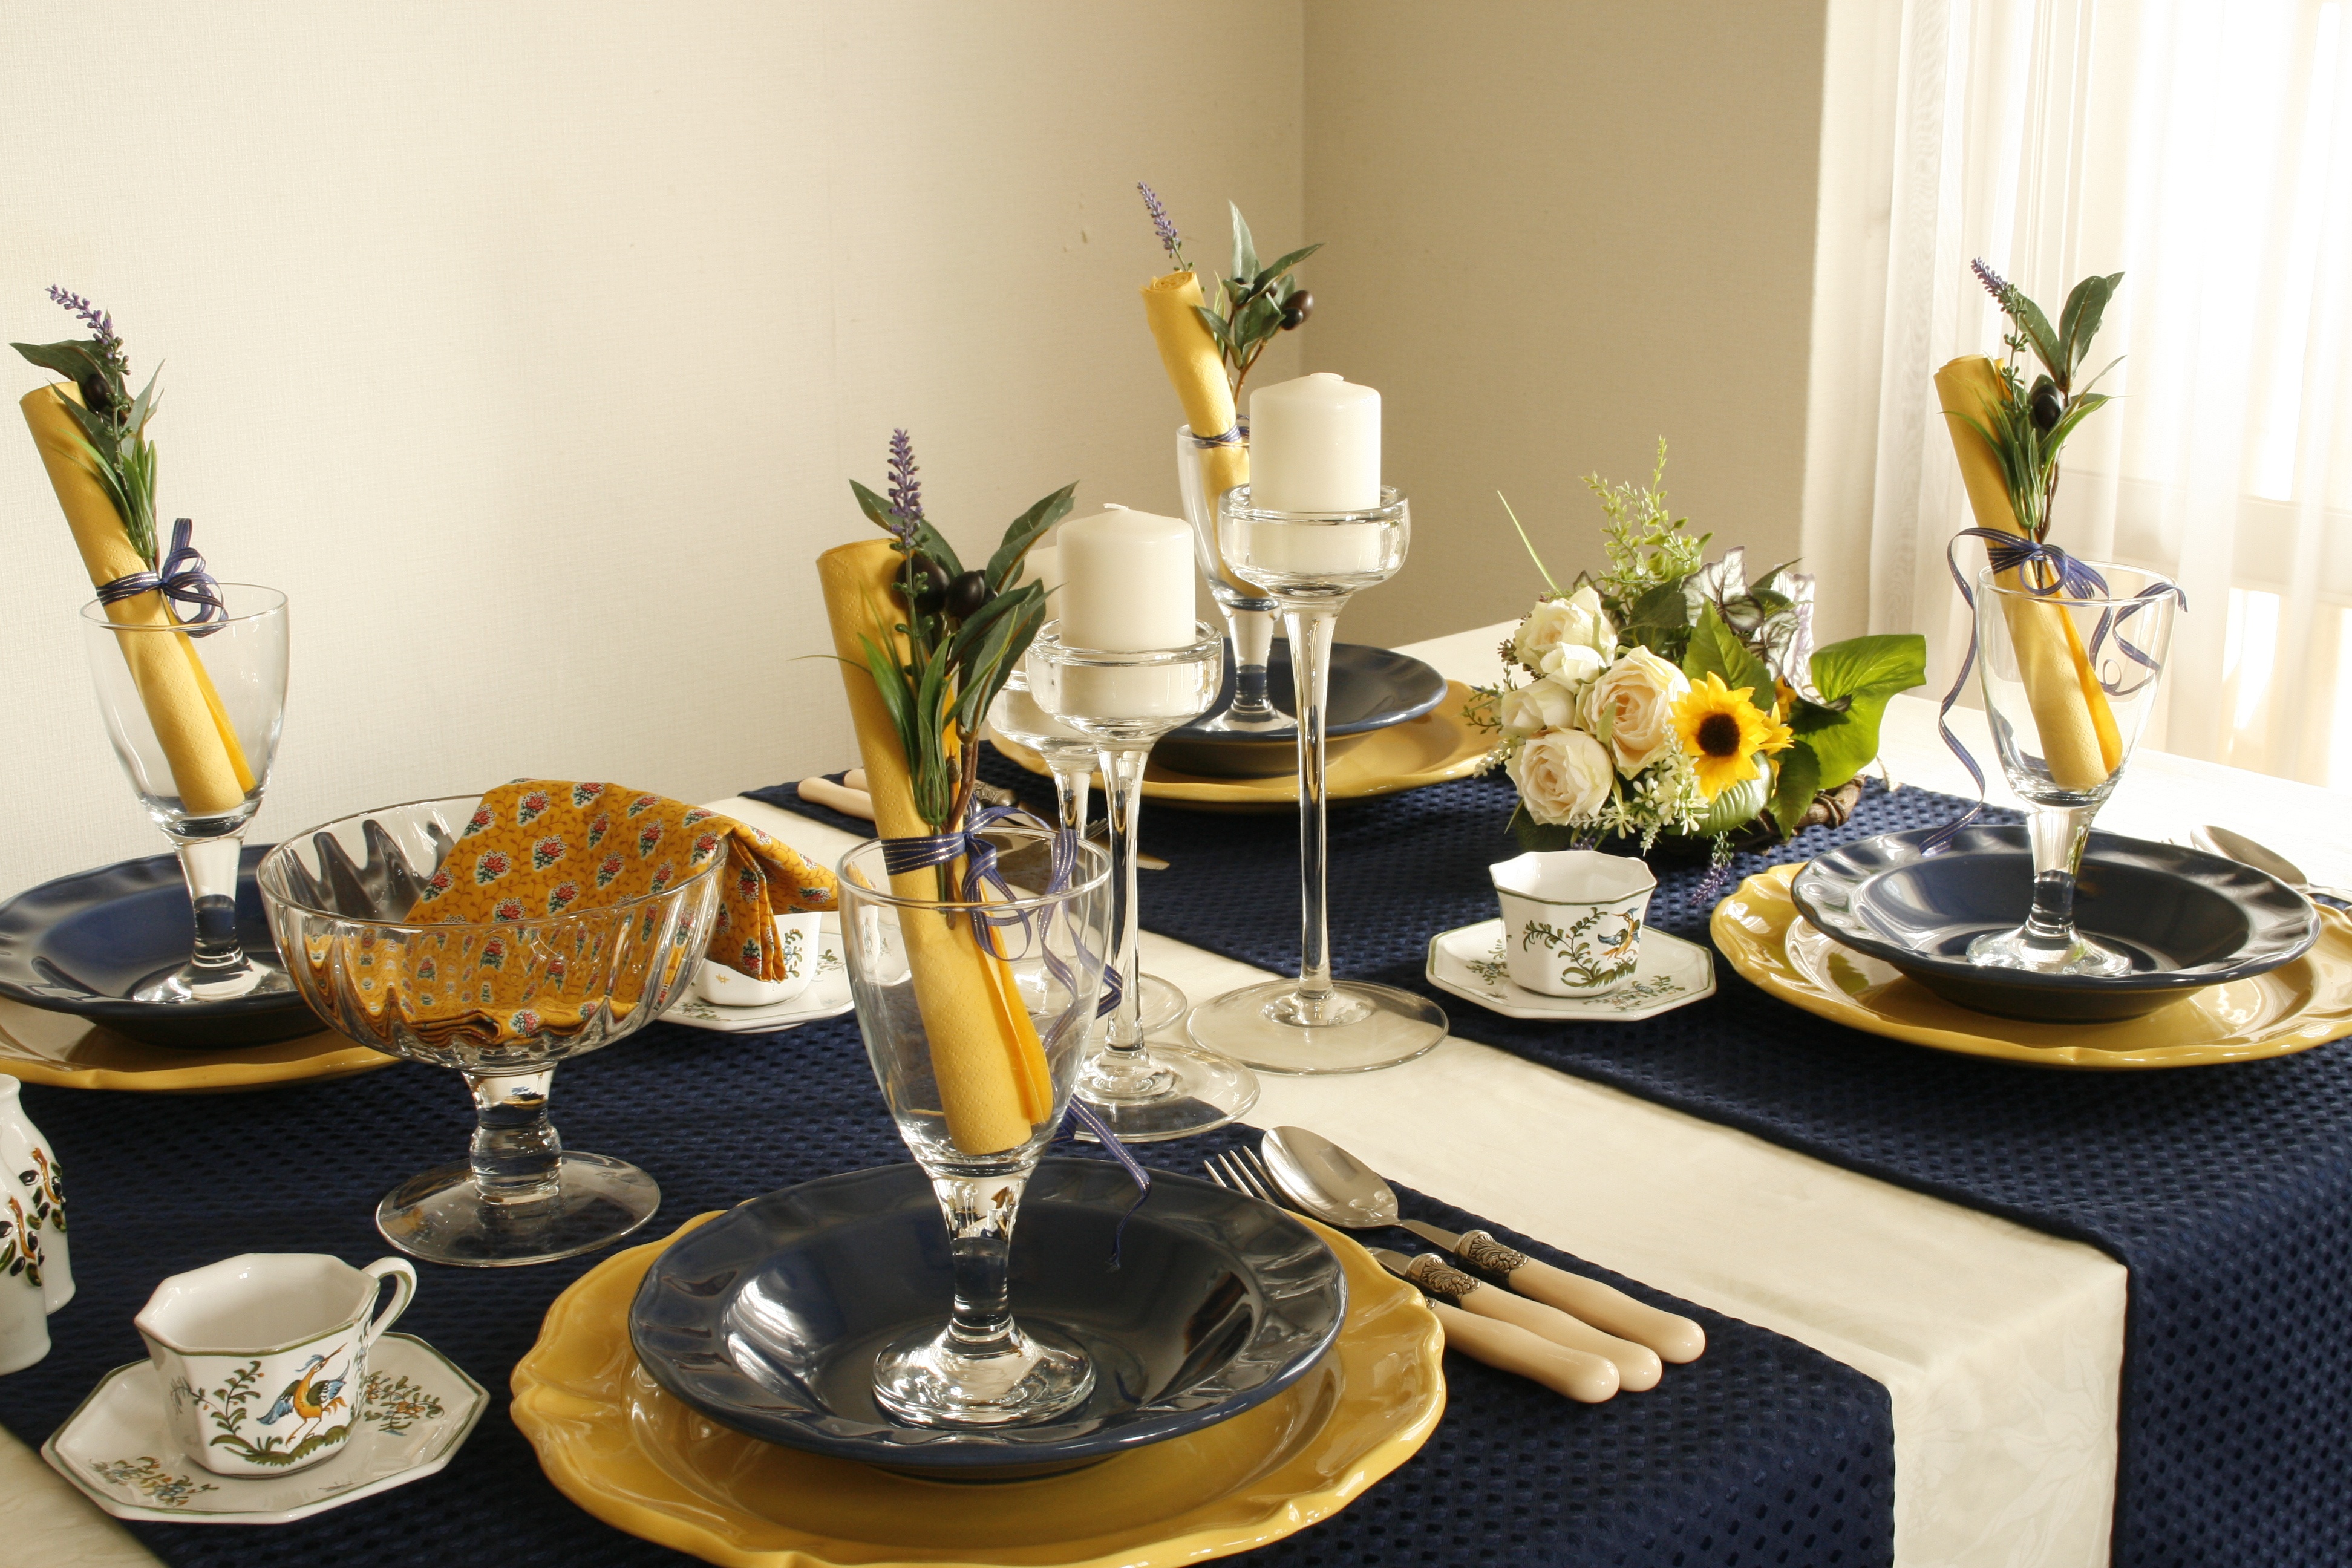
table, restaurant, meal, furniture, room, lighting, interior design, dinner, provence, floristry, olive, dining room, centrepiece, table coordination, french dish